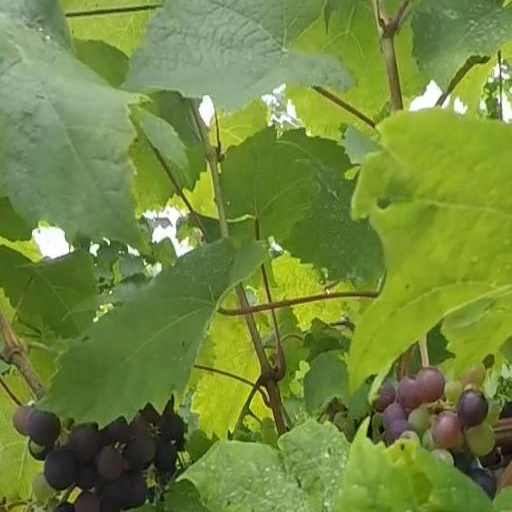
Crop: grape